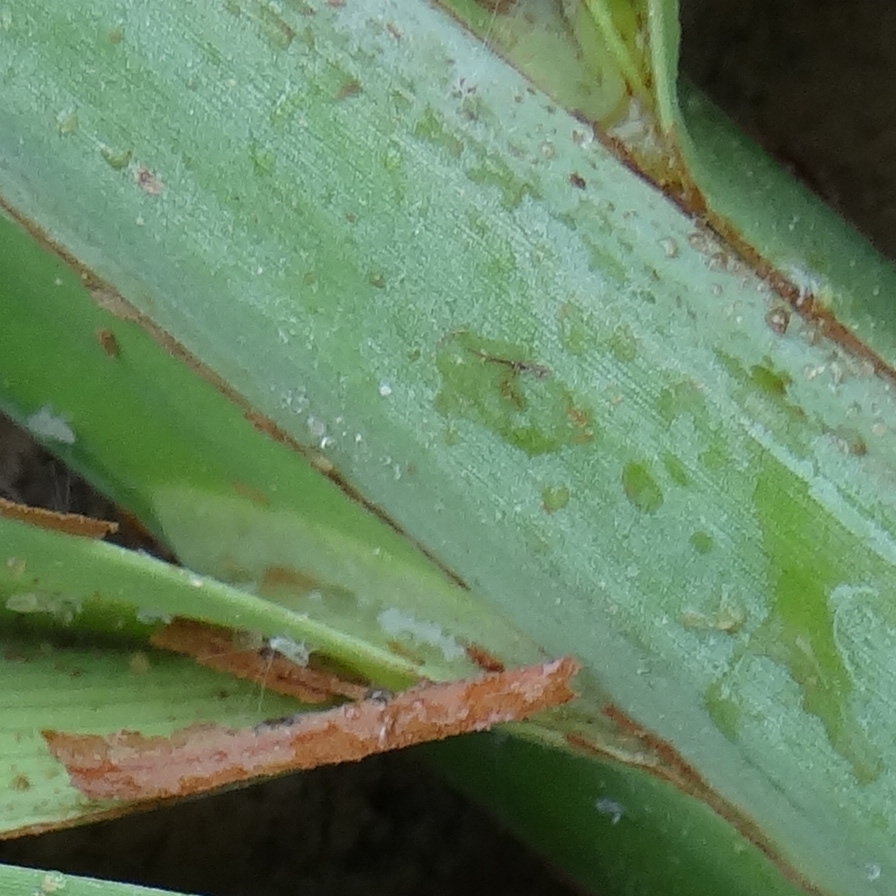
Label: Dubas